Future Force Warrior

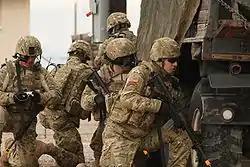
U.S. Army Rangers of 3rd Battalion 75th Ranger Regiment from the Future Combat Systems, Evaluation Brigade Combat Team, at a live demonstration February 1, 2007 at Fort Bliss, Texas

Nett Warrior – named after Col. Robert B. Nett – replaced Land Warrior. Future Force Warrior was a futuristic research project with real deliverables folded into the Nett Warrior program. Situational awareness including the Rifleman Radio on every soldier, helmet-mounted display (similar to a HUD), location and Physiological Status Monitoring were the basic building blocks being implemented in increment 1.